Charles Beyer

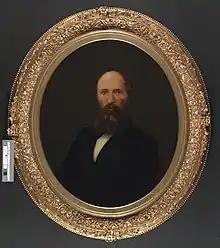
Charles Bayer c.1870

Beyer was from humble beginnings, the son of a weaver. Born in Plauen, Saxony, he was expected to follow in his father's footsteps and become a hand weaver's apprentice. He was taught to draw by a student architect convalescing in the district. His mother dreamt of him being an architect and she paid him to teach mathematics and drawing. Some of his pinned-up drawings were noticed by an "eminent medical gentleman", a "Mr Von Sechendorf" (who was visiting another family member), and a place was procured for him at Dresden Polytechnic, an institute of technical education (it was said that his parents were poor and had no money to send their son to college, but were afraid of giving offence to the civil servant). Beyer supplemented a meagre state scholarship by doing odd jobs (a philanthropic lady was in the habit of giving Sunday dinner to the student with the highest marks that week. Beyer relied on the meal, and consequently made sure that he out-performed everyone else).